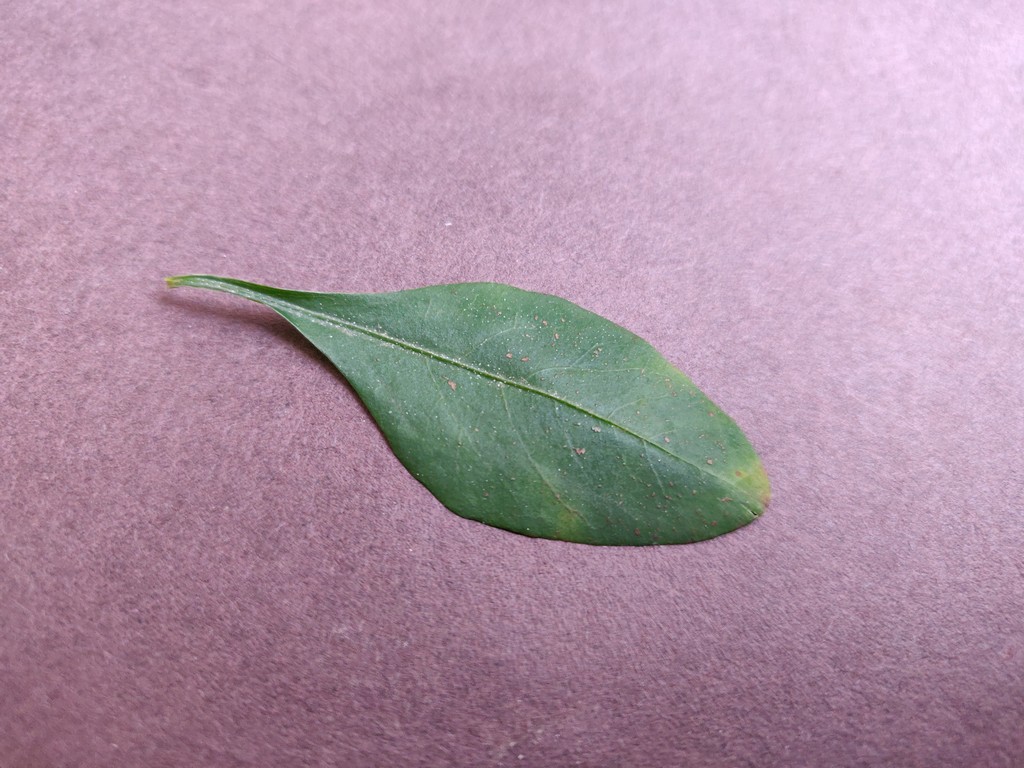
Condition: Unhealthy
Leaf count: single
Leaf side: front